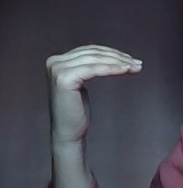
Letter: haa